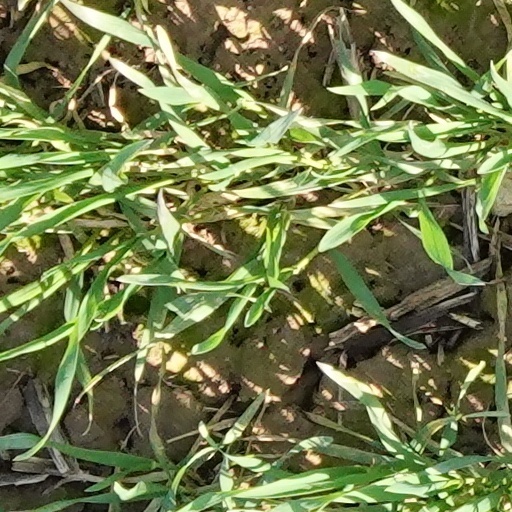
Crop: wheat